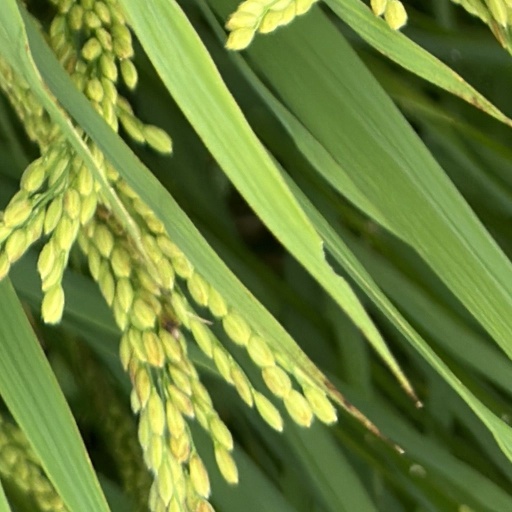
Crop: rice